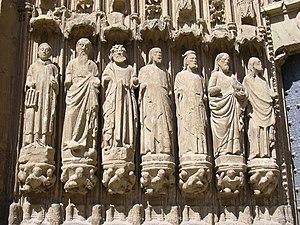
La cathédrale de la Seo de Santa María de Huesca est une cathédrale catholique de la région d'Aragon en Espagne.